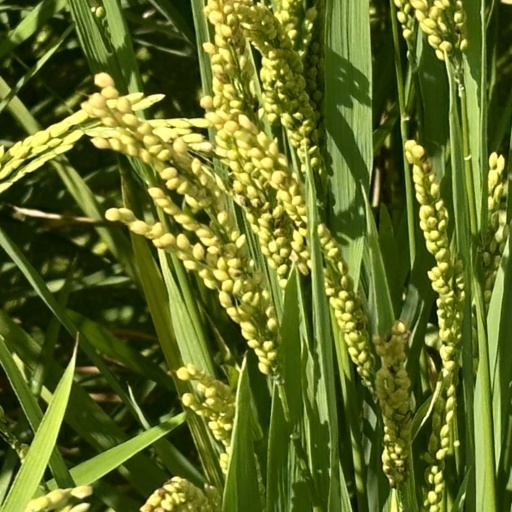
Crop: rice